Bernard P. Bell

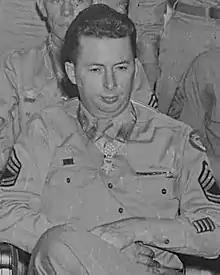
Bernard Bell after receiving his Medal of Honor from President Harry S. Truman on August 23, 1945

Bernard Pious Bell (December 29, 1911 – January 8, 1971) was a United States Army soldier and a recipient of the United States military's highest decoration, the Medal of Honor, for his actions in World War II.